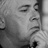
Emotion: sad